The Floating Light Bulb

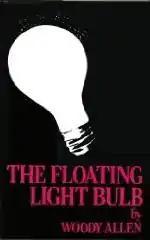
Cover of the Random House first edition published March 12, 1982

The Floating Light Bulb is a 1981 Broadway play by Woody Allen. Semi-autobiographical, it focuses on a lower middle class family living in Canarsie, Brooklyn, New York City, in 1945.